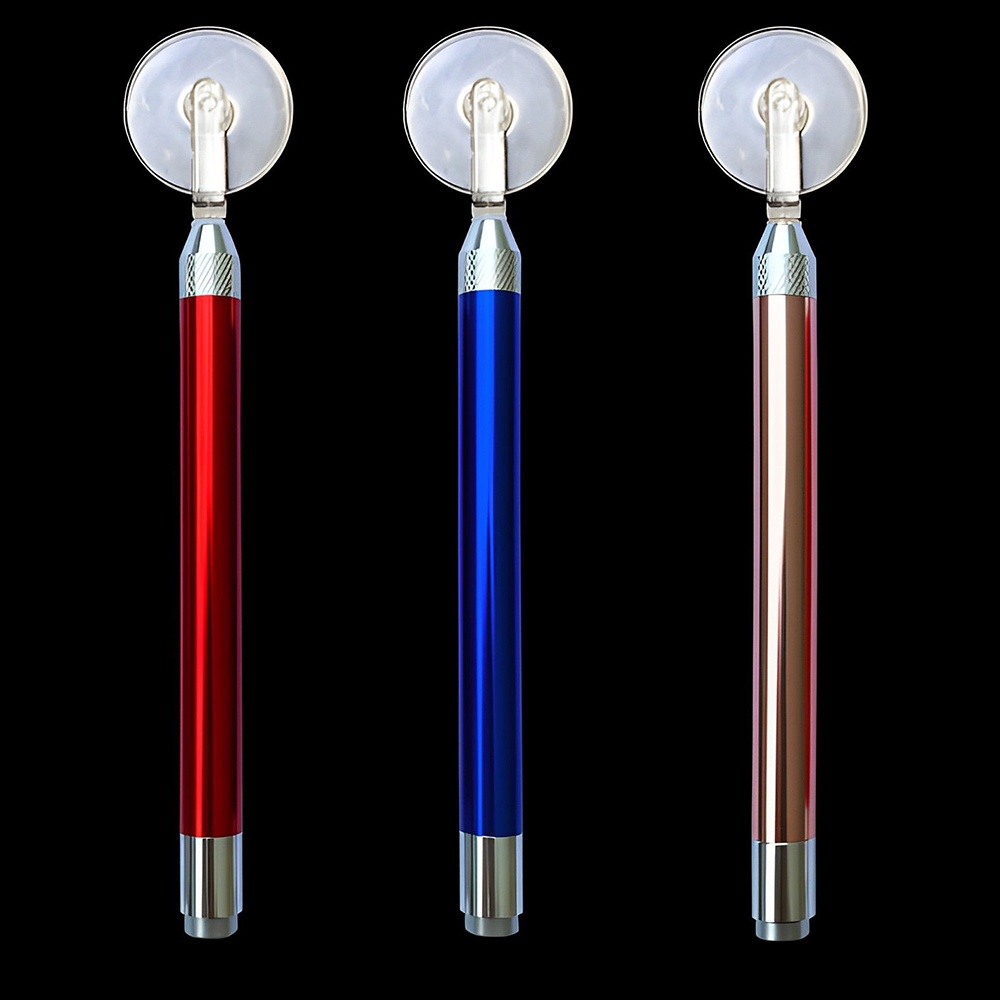
Point Drill Pen Scroll Wheel Tool + Special Tape
Brand: Diamondart.uk
Category: Arts & Entertainment > Hobbies & Creative Arts > Arts & Crafts > Art & Crafting Tools > Craft Cutting & Embossing Tools > Embossing Pens & Styluses